Jullie Hjetland

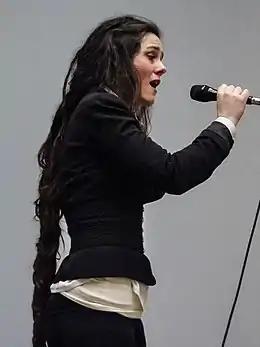
Aarhus Jazz Festival 2013 Photo Hreinn Gudlaugsson

Jullie Hjetland is a Danish musician and composer who records in folk, jazz and electronica genres. She was a recipient of the in 2009 and 2014.